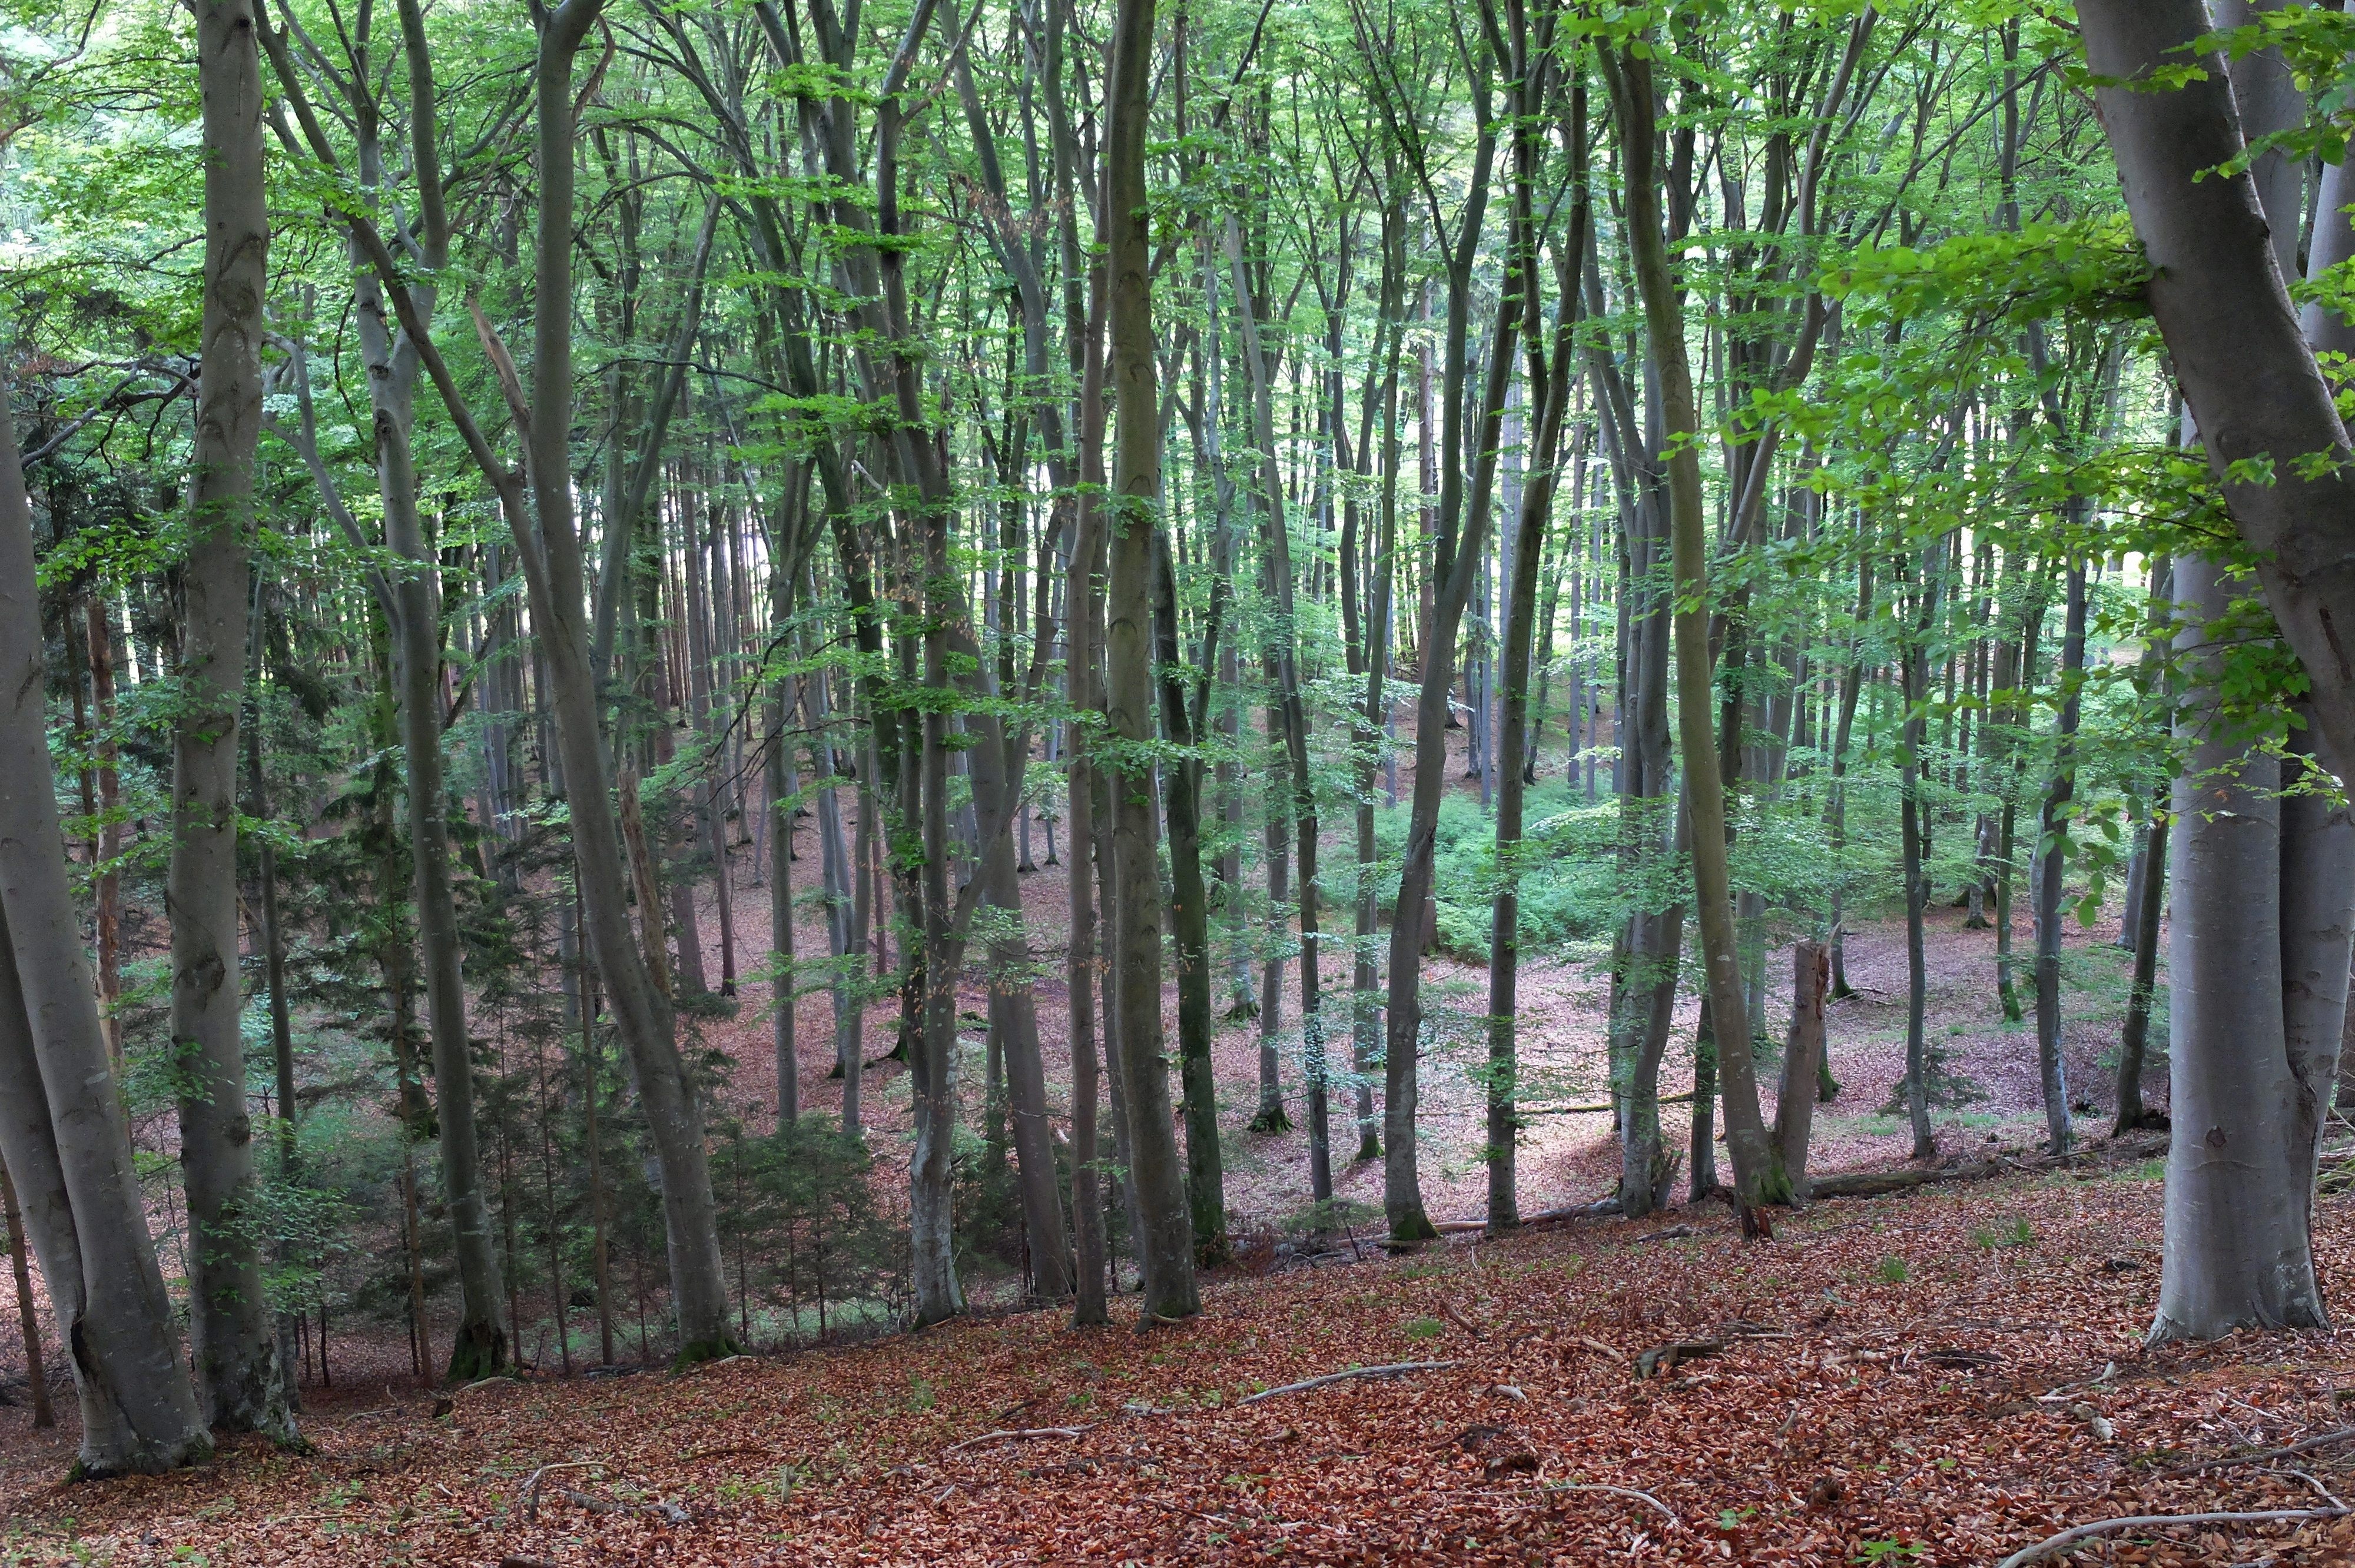
landscape, tree, nature, forest, book, plant, trail, jungle, autumn, trees, tribe, aesthetic, deciduous forest, leaves, rainforest, forests, deciduous, wetland, plantation, grove, woodland, habitat, ecosystem, biome, old growth forest, natural environment, woody plant, temperate broadleaf and mixed forest, temperate coniferous forest